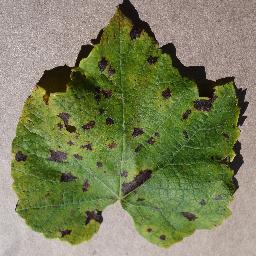
Label: Grape___Leaf_blight_(Isariopsis_Leaf_Spot)